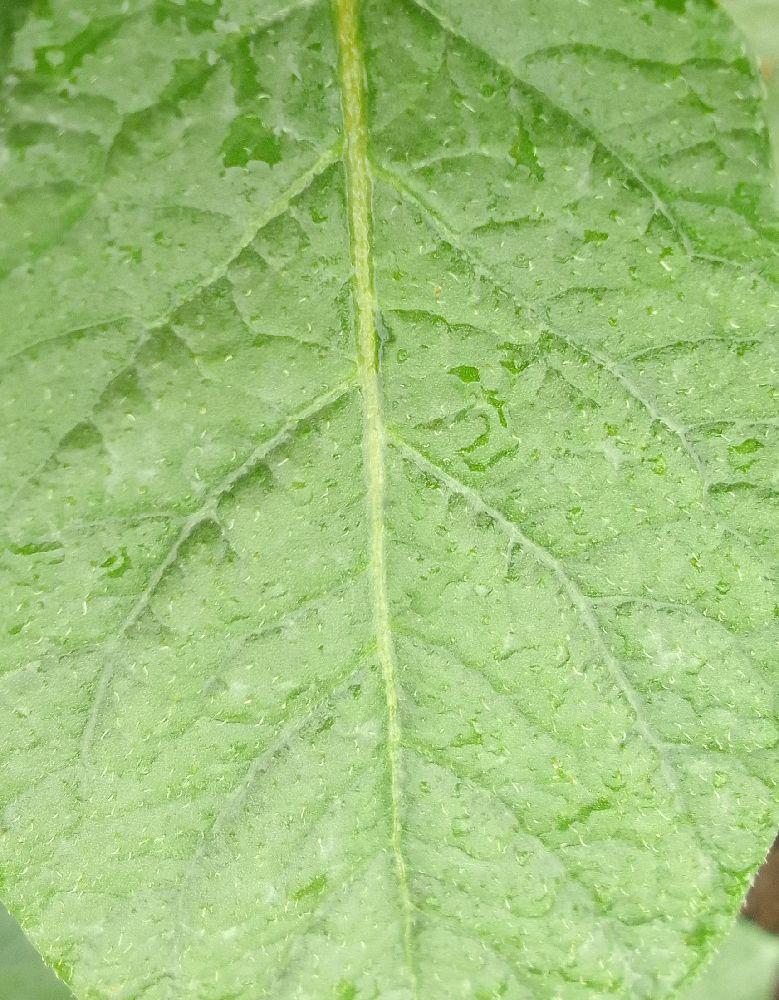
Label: Healthy